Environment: real
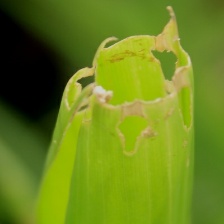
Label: fall_armyworm